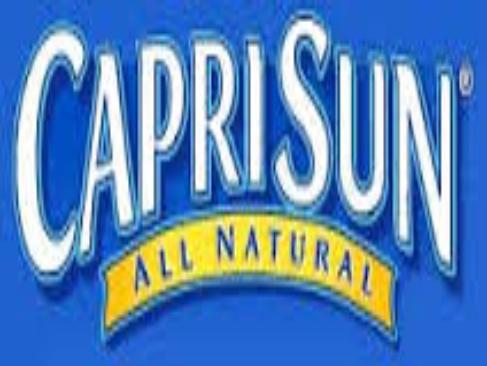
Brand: Capri Sun
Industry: Food